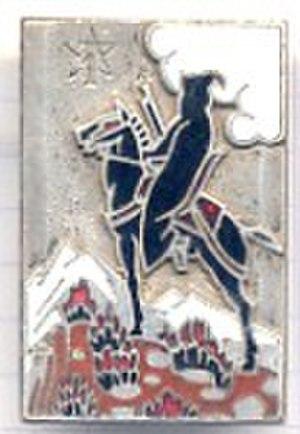
Le 1ᵉʳ régiment de spahis marocains était une unité appartenant à l'Armée d'Afrique qui dépendait de l'armée française. Dissous en 1945, son nom et ses traditions sont alors repris par le 1ᵉʳ régiment de marche de spahis marocains de la France libre.